Jit Jung Rana

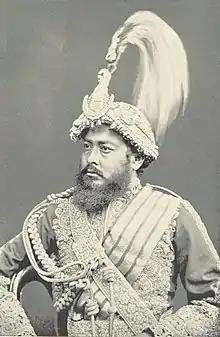
Jit Jung Rana in 1895

Jit Jung Kunwar Rana was the Commander-In-Chief of the Nepalese Army from 14 October 1884 to 1885.